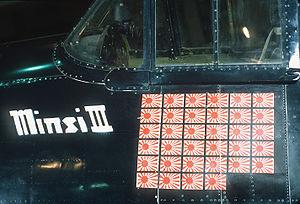
Le Grumman F6F Hellcat était un chasseur embarqué développé pour remplacer le F4F Wildcat au sein de l'United States Navy. Bien que le F6F soit une extrapolation du F4F, il était cependant beaucoup plus puissant avec un moteur Pratt & Whitney R-2800 de 2 000 ch. Souvent appelé « Wildcat's big brother », le Hellcat, au même titre que le F4U Corsair, fut le principal chasseur de l'US Navy durant la seconde partie de la Seconde Guerre mondiale.
David McCampbell, né le 16 janvier 1910 à Bessemer et mort le 30 juin 1996, est un aviateur américain.